Telocyte

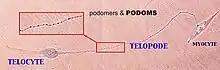
Figure 1. Human non-pregnant myometrium in cell culture; day 3; the first passage. Giemsa staining. One TC establishing contacts with a myocyte by a Tp of about 65 mm long. Photographic composition of 4 serial phase contrast images; original magnification 40x. In red rectangles, a higher magnification clearly shows the moniliform aspect; at least 40 specific dilations (podoms) interconnected by thin segments (podomeres) are visible in a ‘beadlike’ fashion.

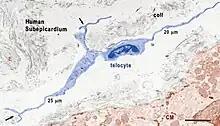
Figure 2. Digitally coloured TEM image shows TC (blue) in human subepicardium, bordering the peripheral cardiomyocytes (CM, highlighted in brown). The TC has three telopodes, illustrating: a) the distinctive dichotomous pattern of branching (arrows); b) Tp are very thin at the emergence of the cell body; c) alternating podoms and podomeres. Note that some portions of podomeres have the same thickness as collagen fibrills, which make them impossible to be observed under light microscopy. E - elastin Scale bar - 2 mm.

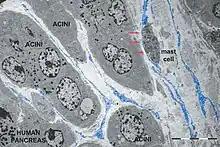
Figure 3. Human exocrine pancreas. TC (blue) form with their typical Tp a network around acini. Note the stromal synapse (red arrows) between a mast cell and the Tp of a TC. Courtesy of Dr. M.I. Nicolescu, Department of Cellular and Molecular Medicine, ‘Carol Davila’ University of Medicine and Pharmacy, Bucharest, Romania.

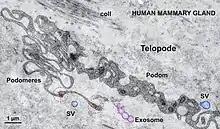
Figure 4. Human resting mammary gland stroma. One TC hallmark, namely Tp, appears very long and convoluted. Note homocellular junctions marked by red circles, as well as shed vesicles (blue) and an exosome (violet).

Professor Laurențiu M. Popescu's group from Bucharest, Romania described a new type of cell. Popescu coined the terms telocytes (TC) for these cells, and "telopodes" (Tp) for their extremely long but thin prolongations in order to prevent further confusion with other interstitial (stromal) cells (e.g., fibroblast (FB), fibroblast-like cells, myofibroblast, mesenchymal cells). Telopodes present an alternation of thin segments, "podomeres" (with caliber mostly under 200 nm, below the resolving power of light microscopy) and dilated segments, "podoms", which accommodate mitochondria, (rough) endoplasmic reticulum and caveolae - the so-called ""Ca uptake/release units"". The concept of TC was promptly adopted by other laboratories, as well.